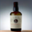
Label: bottle